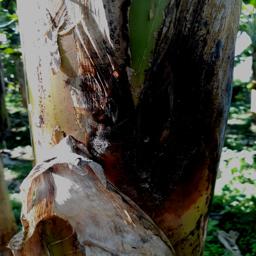
Label: PSEUDOSTEM WEEVIL